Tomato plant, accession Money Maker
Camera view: vertical (180 deg); turntable rotation: 270 degrees
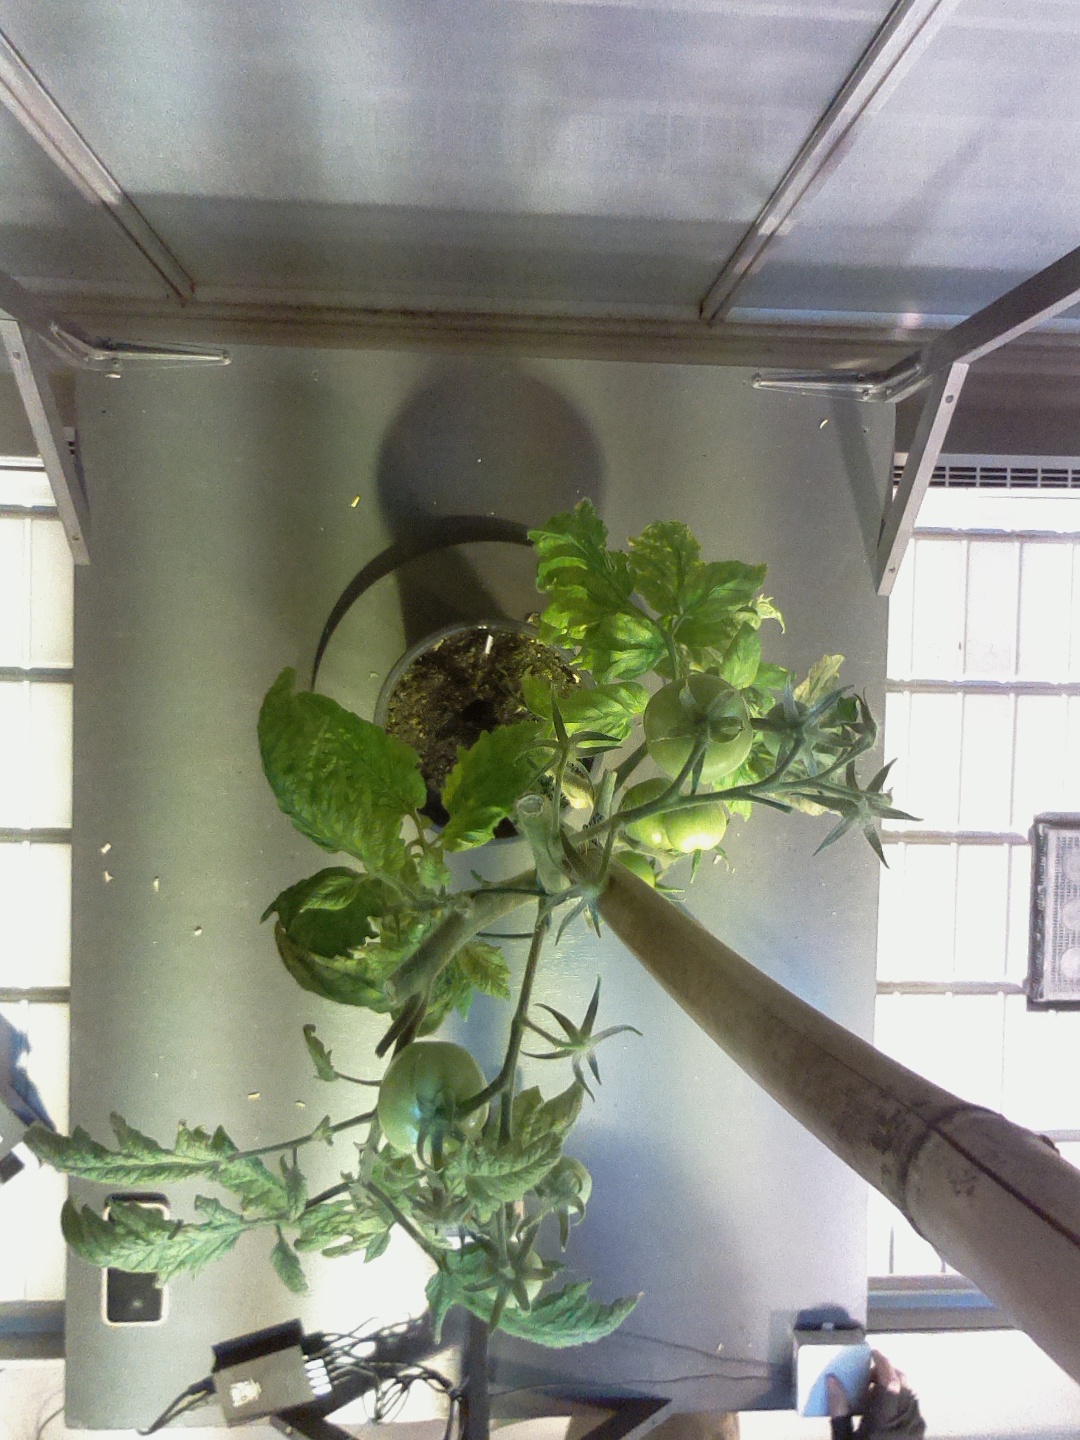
BBCH growth stage 78: 80% -90% of final fruit size